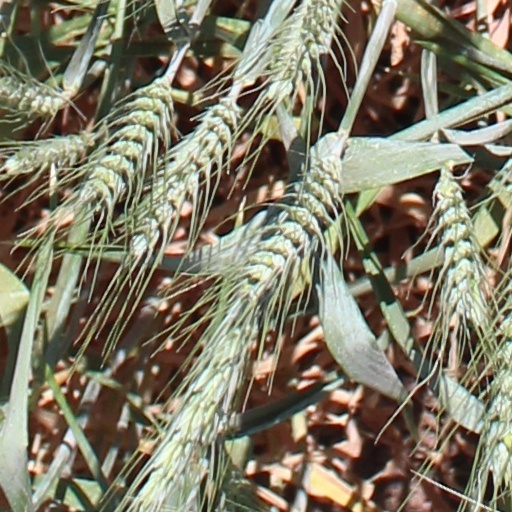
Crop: wheat